Leodoro Piscicello

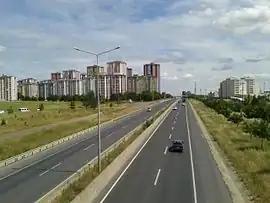
Partial view of the "Real Estate Residences Towerblocks", the present city of Çorlu, located in Tekirdağ province, Turkey.

The first historical news dates back to the Byzantine age and precisely to the year 977 (976-1025), who, as mentioned above, was general of the Byzantine imperial ranks which at that time defended the remaining provinces of southern Italy, under imperial control.